Erwin Strittmatter

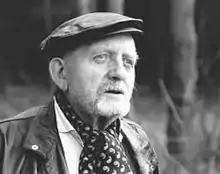
Strittmatter in 1992

Erwin Strittmatter (14 August 1912 – 31 January 1994) was a German writer. Strittmatter was one of the most famous writers in the GDR.